Himalayan goral

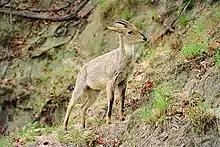
Male goral in Rajaji NP

The Himalayan goral is in length and weighs . It has a gray or gray-brown coat with tan legs, lighter patches on its throat, and a single dark stripe along its spine. Males have short manes on their necks. Both males and females have backward-curving horns which can grow up to in length.